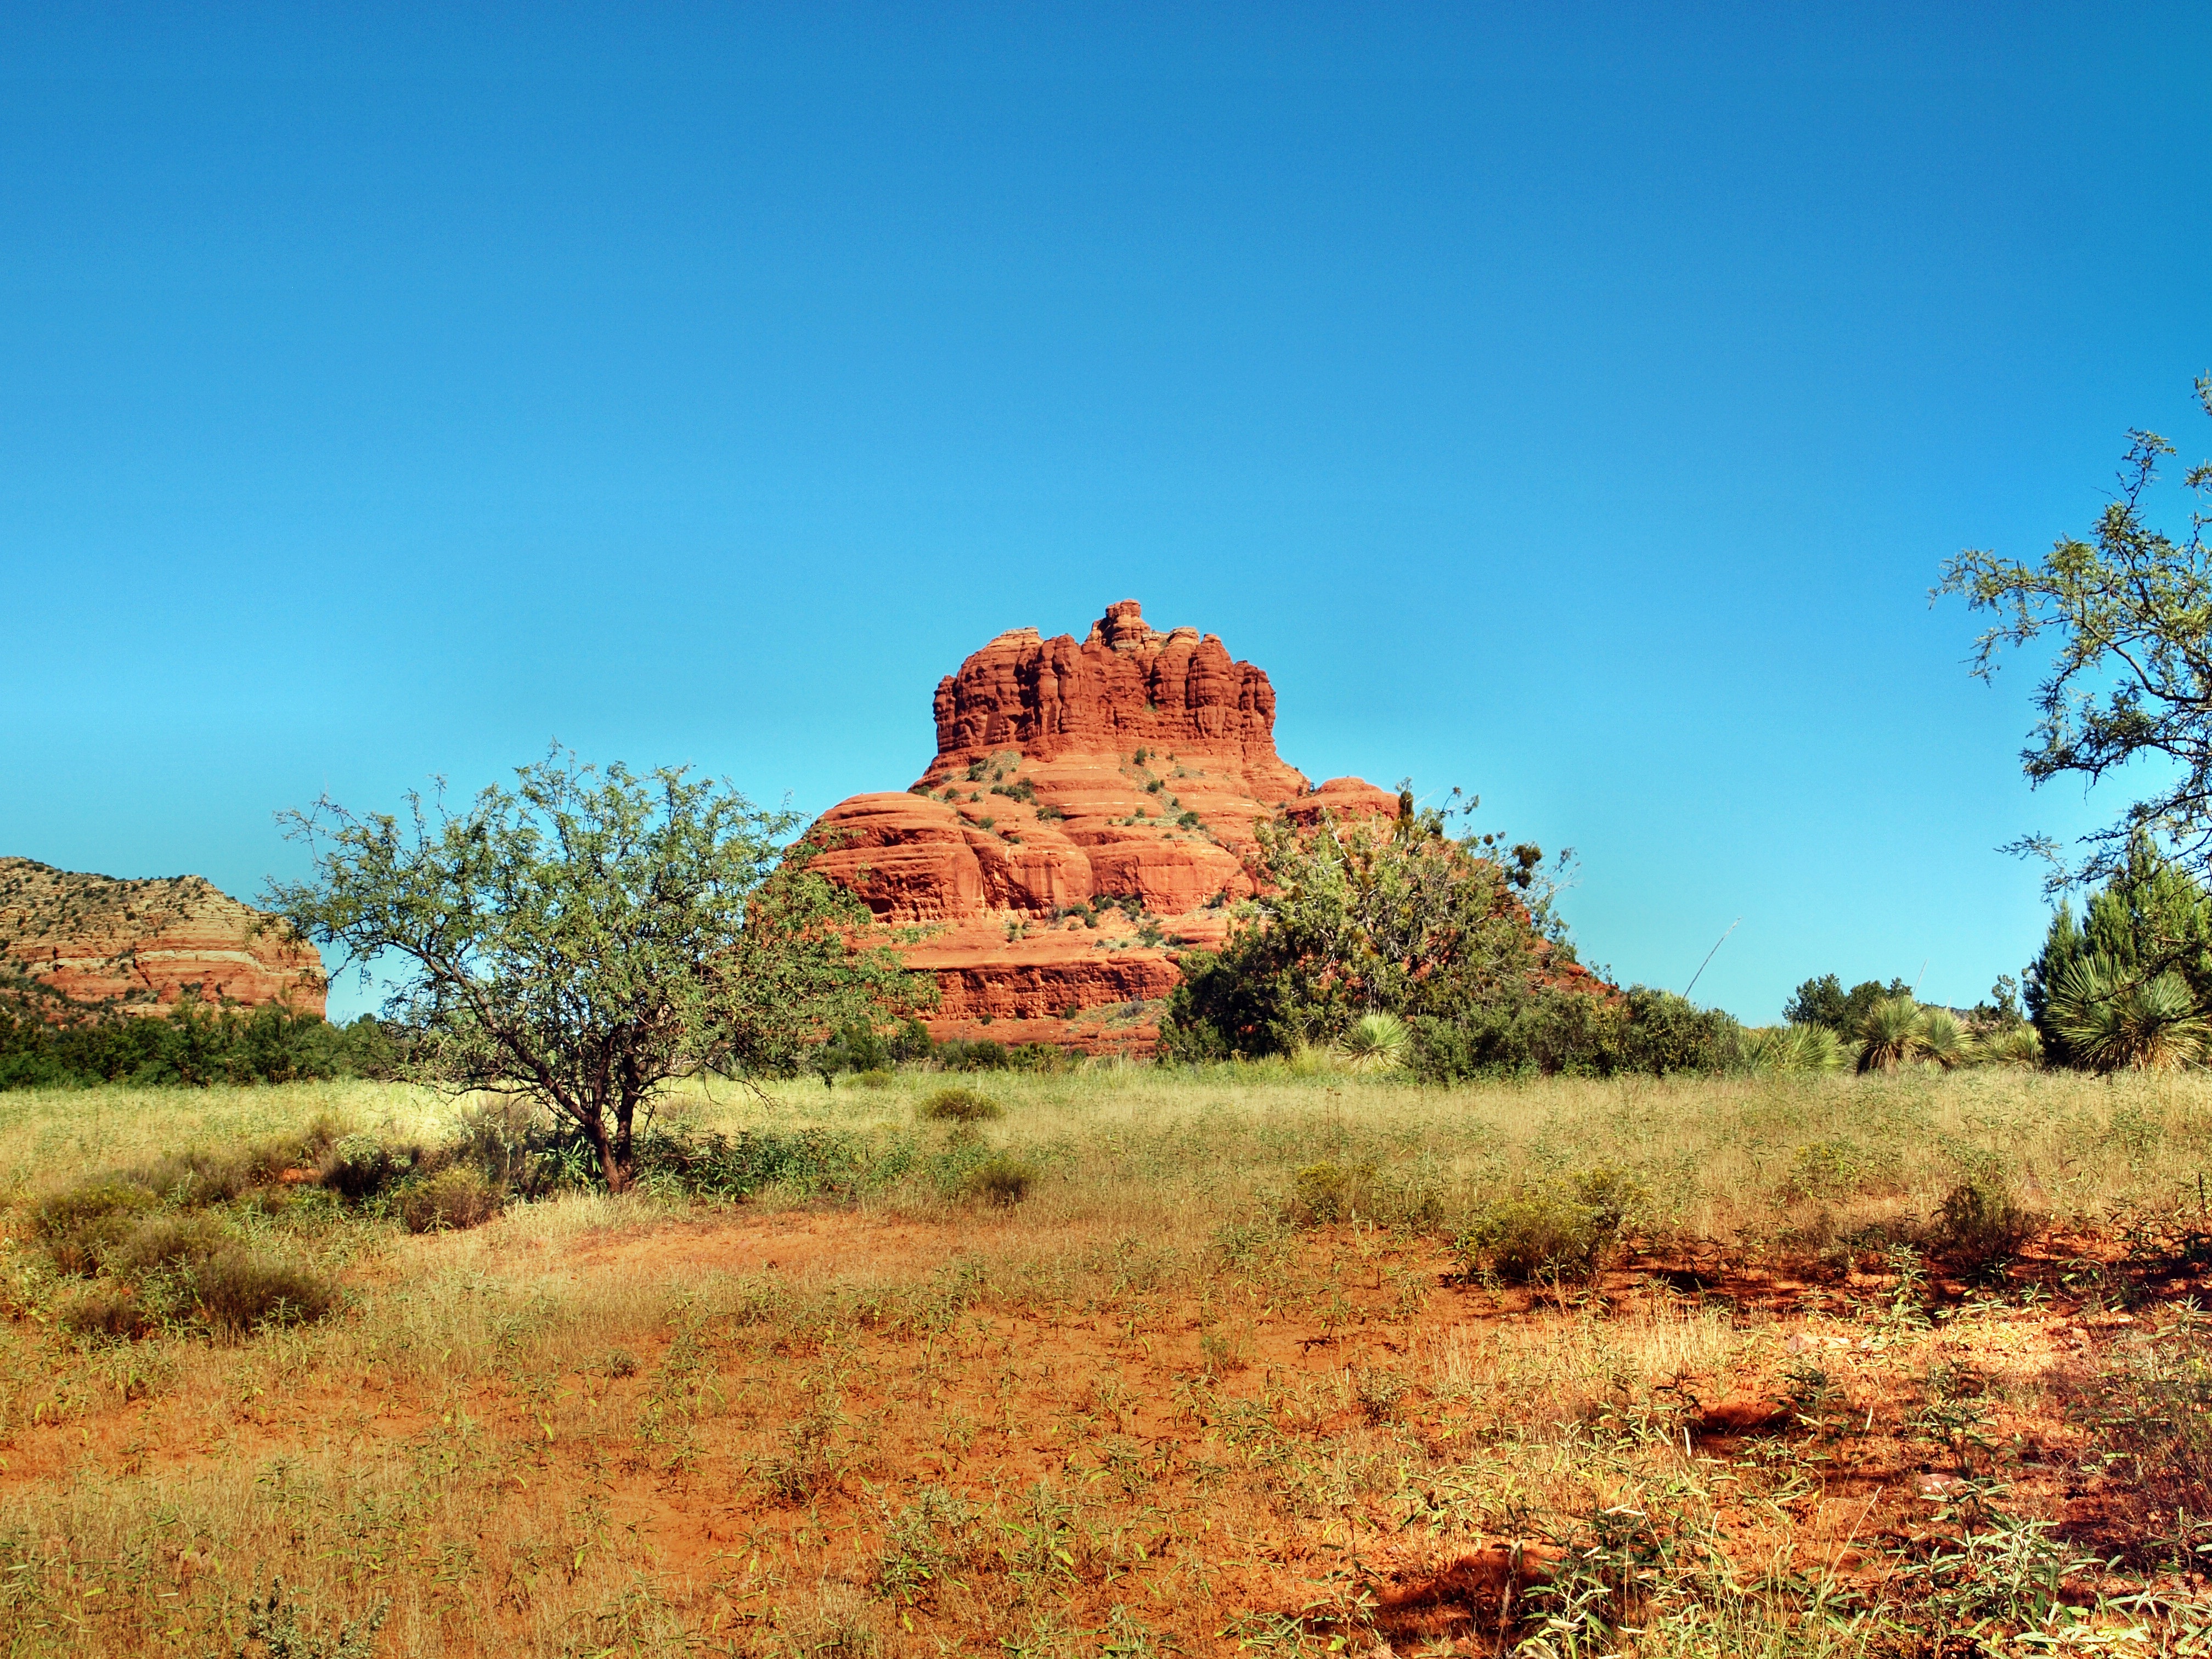
landscape, tree, rock, wilderness, mountain, meadow, prairie, hill, flower, autumn, park, usa, america, savanna, red rock, plain, arizona, united states, grassland, plateau, sedona, habitat, ecosystem, butte, steppe, rural area, bell rock, natural environment, geographical feature